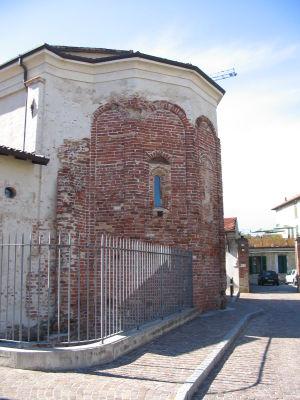
L'architecture lombarde est l'ensemble des œuvres architecturales réalisées à l'époque du Royaume lombard, avec une survivance résiduelle dans le Sud de l'Italie jusqu'aux Xᵉ et XIᵉ siècles, et commandées par les rois et les ducs lombards.